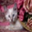
Label: cat